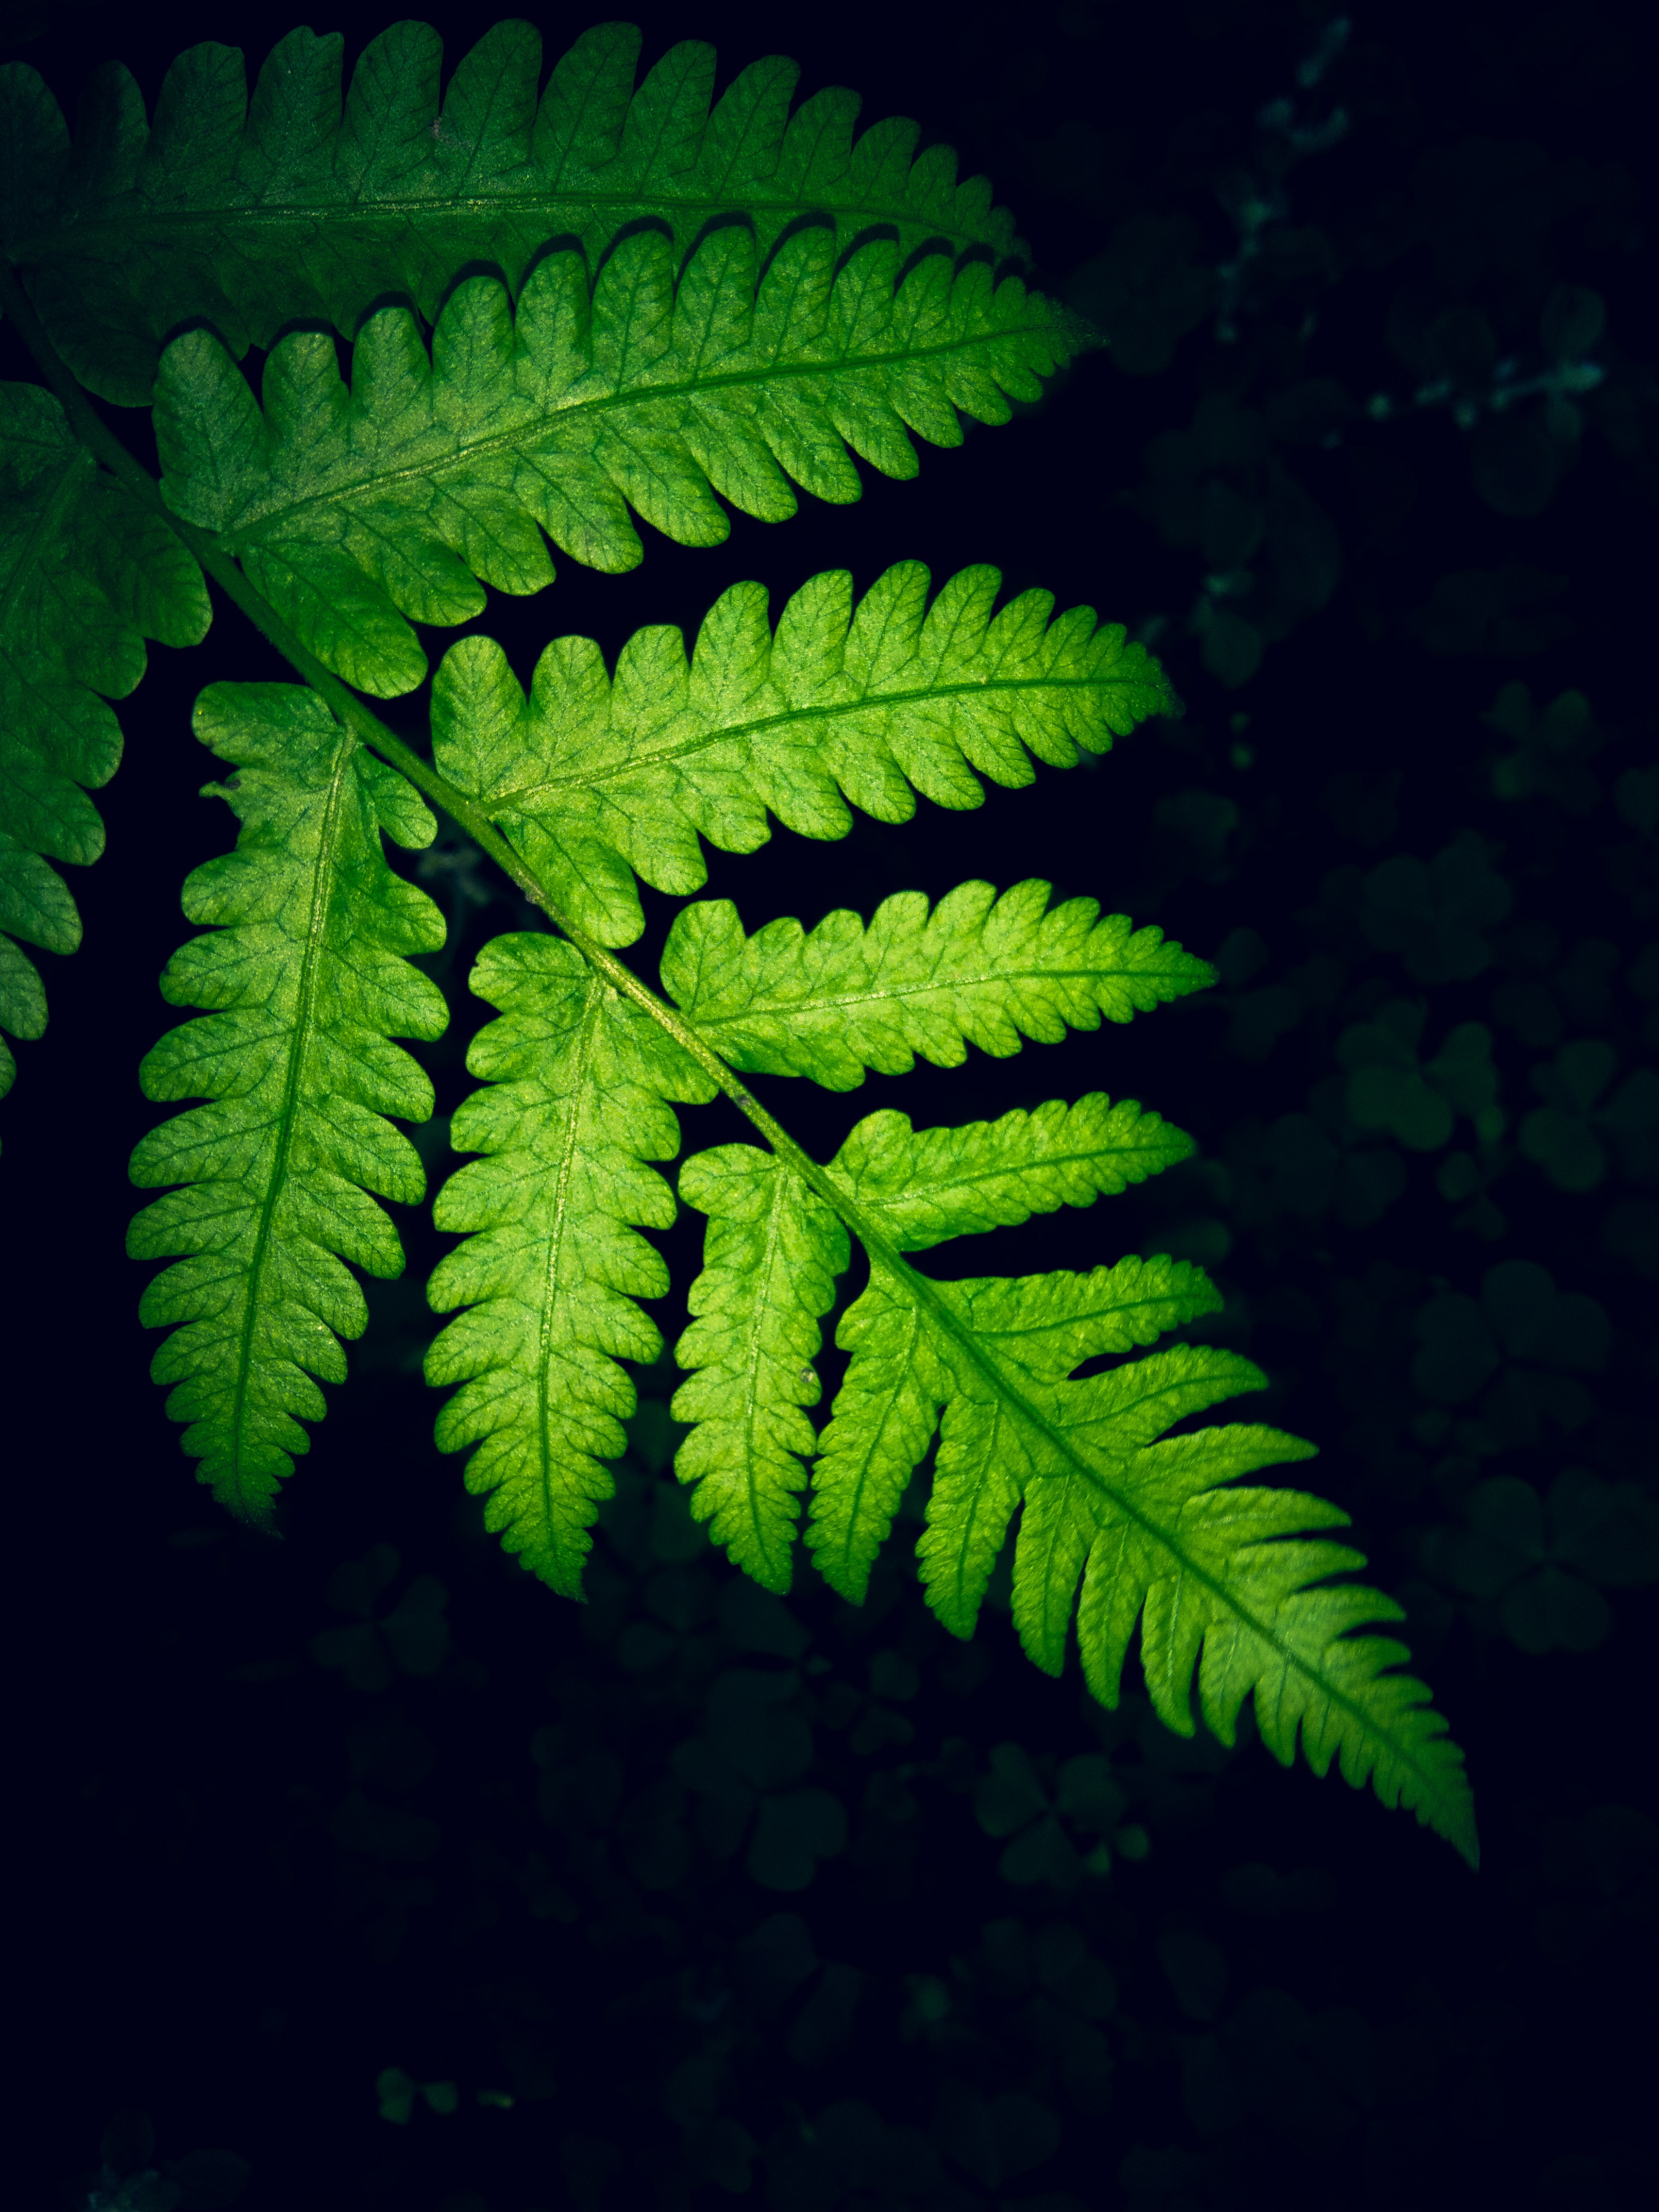
leaf, green, terrestrial plant, plant, ferns and horsetails, vegetation, vascular plant, fern, ostrich fern, flower, botany, organism, tree, plant stem, flowering plant, perennial plant